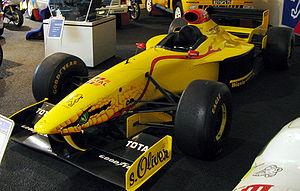
La Jordan 197 est la monoplace engagée par l'écurie irlandaise Jordan Grand Prix lors de la saison 1997 de Formule 1. Elle est pilotée par les plus jeunes pilotes de ce championnat, le débutant allemand Ralf Schumacher et l'Italien Giancarlo Fisichella qui n'a couru que huit Grands Prix, avec la Scuderia Minardi, en 1996. Ceci est comme un pari d'Eddie Jordan pour remplacer les pilotes expérimentés Rubens Barrichello, parti chez la nouvelle écurie Stewart Grand Prix, et Martin Brundle, qui vient de prendre sa retraite.